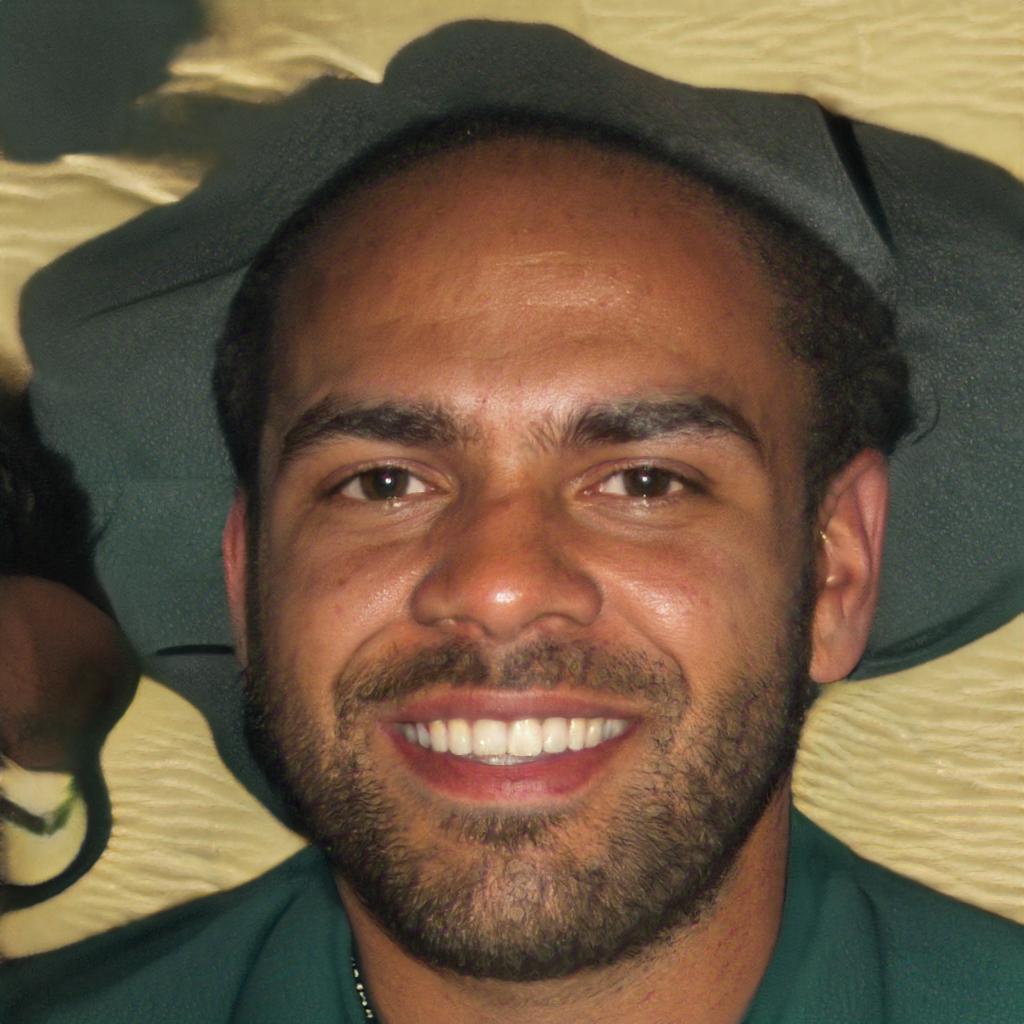
Gender: Male